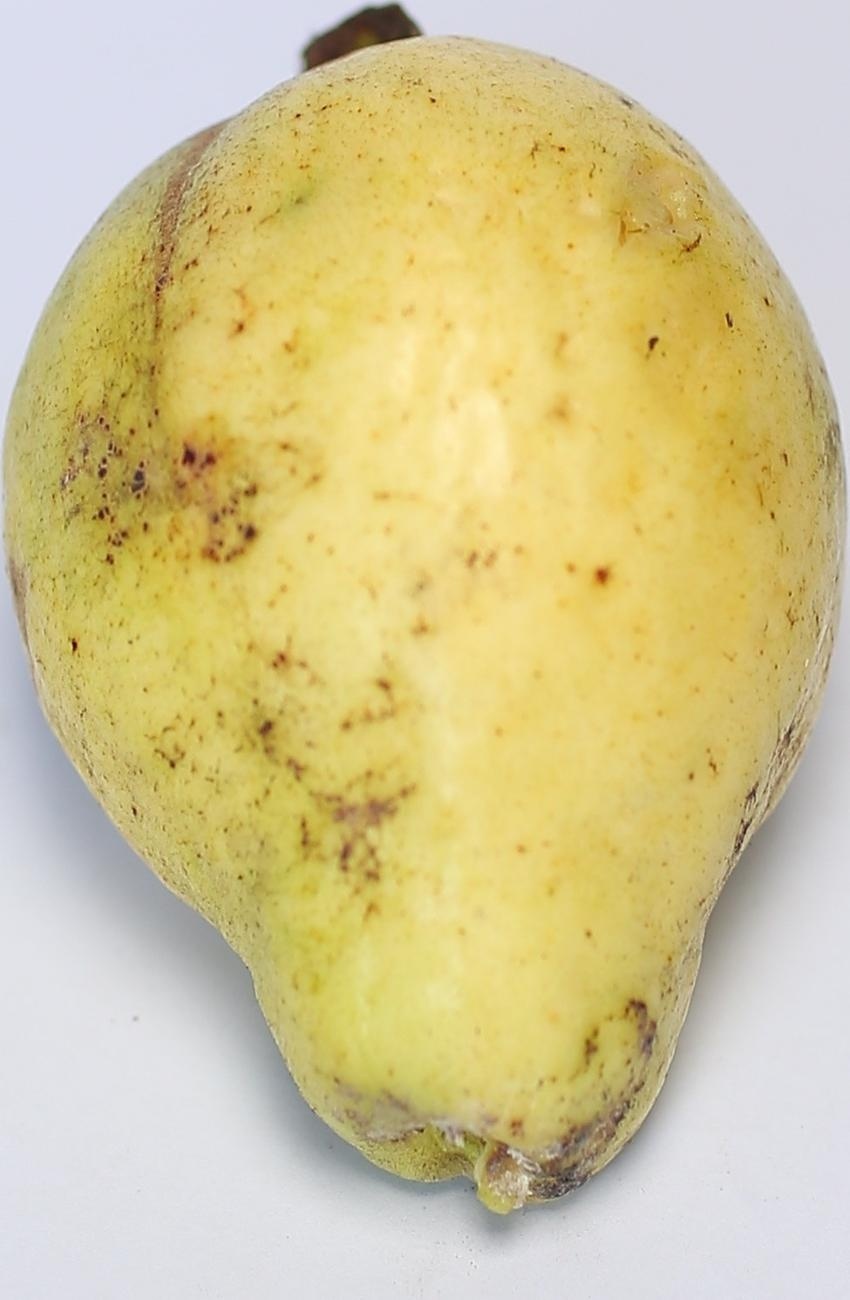
Maturity: ripe
Variety: thadhrami